Describe the emotion expressed in this image:  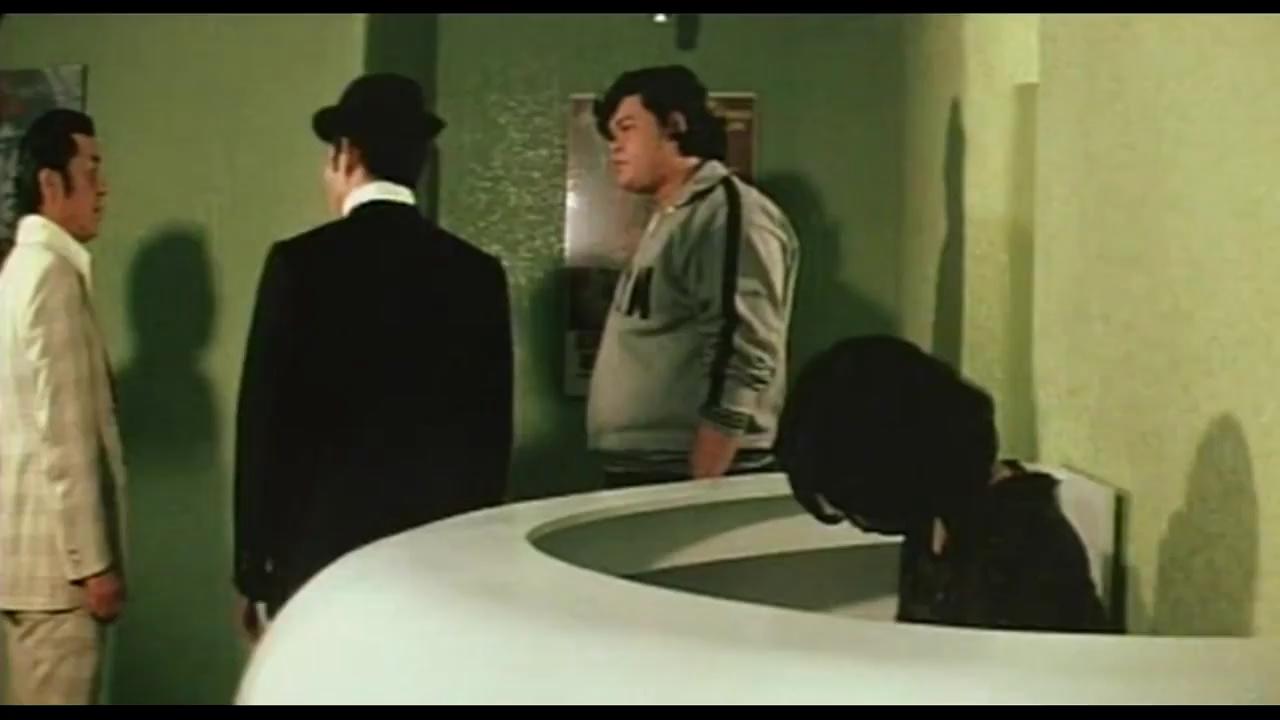
This person displays Fear, valence and arousal with low intensity.